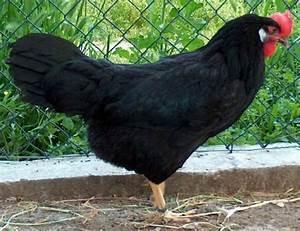
chicken